Bolma modesta

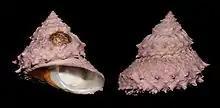
A shell of "Bolma modesta", with a "Crepidula" "sp." attached.

Bolma modesta, common name the modest bolma, is a species of sea snail, a marine gastropod mollusk in the family Turbinidae, the turban snails.